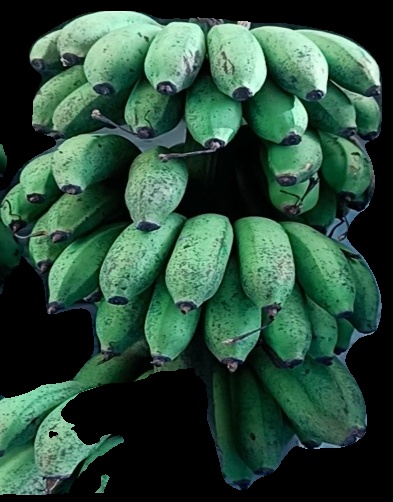
Variety: rasbale
Grade: grade2